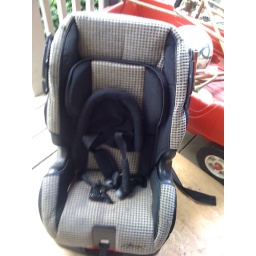
3 in 1 car seat from 2004 - for Jeffito maybe